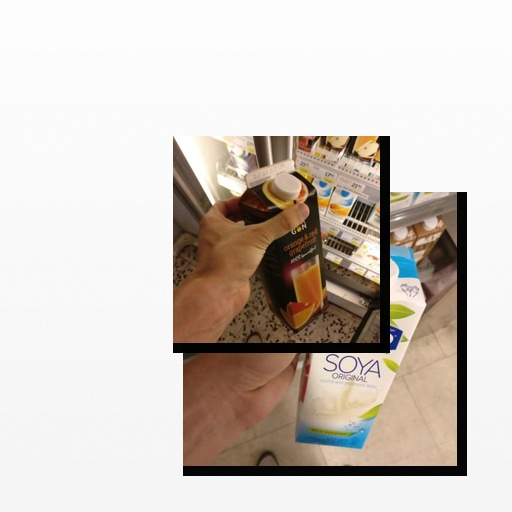
Food items: grapefruit_juice, soy_milk